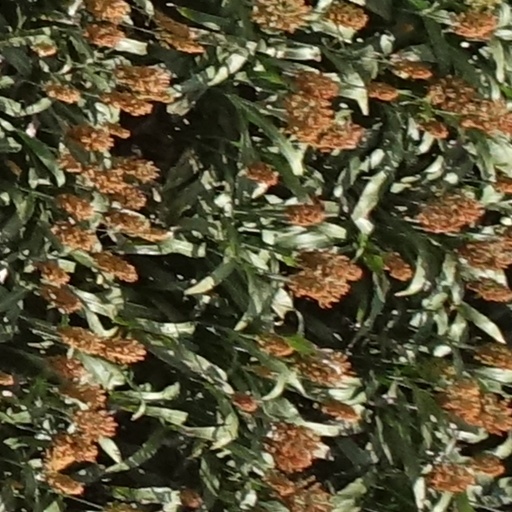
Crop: sorghum